Coyote (novel)

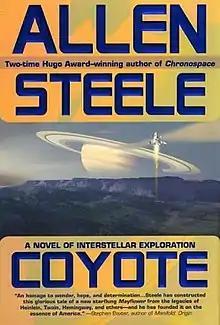
First edition (publ. Ace Books) Cover artist: Ron Miller

Coyote (2002) is a science fiction novel by American writer Allen Steele, the first in a series of eight books. It is a fixup of several of Steele's previously-published short stories, beginning with "Stealing Alabama" in the January 2001 issue of Asimov's Science Fiction.